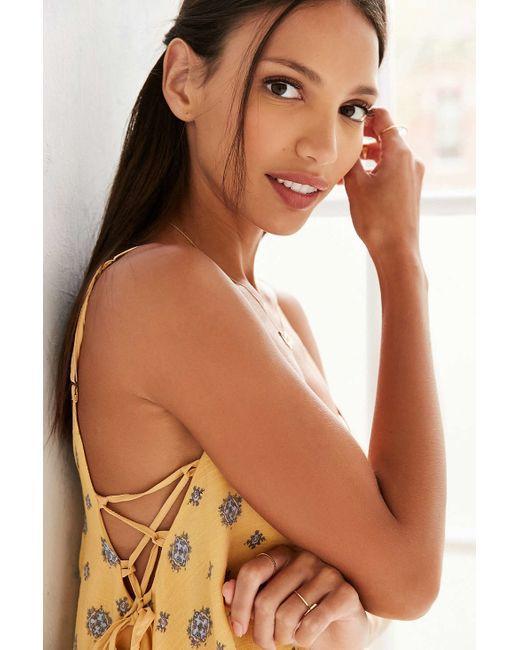
gelbes ärmelloses Cami-String-Sommeroberteil